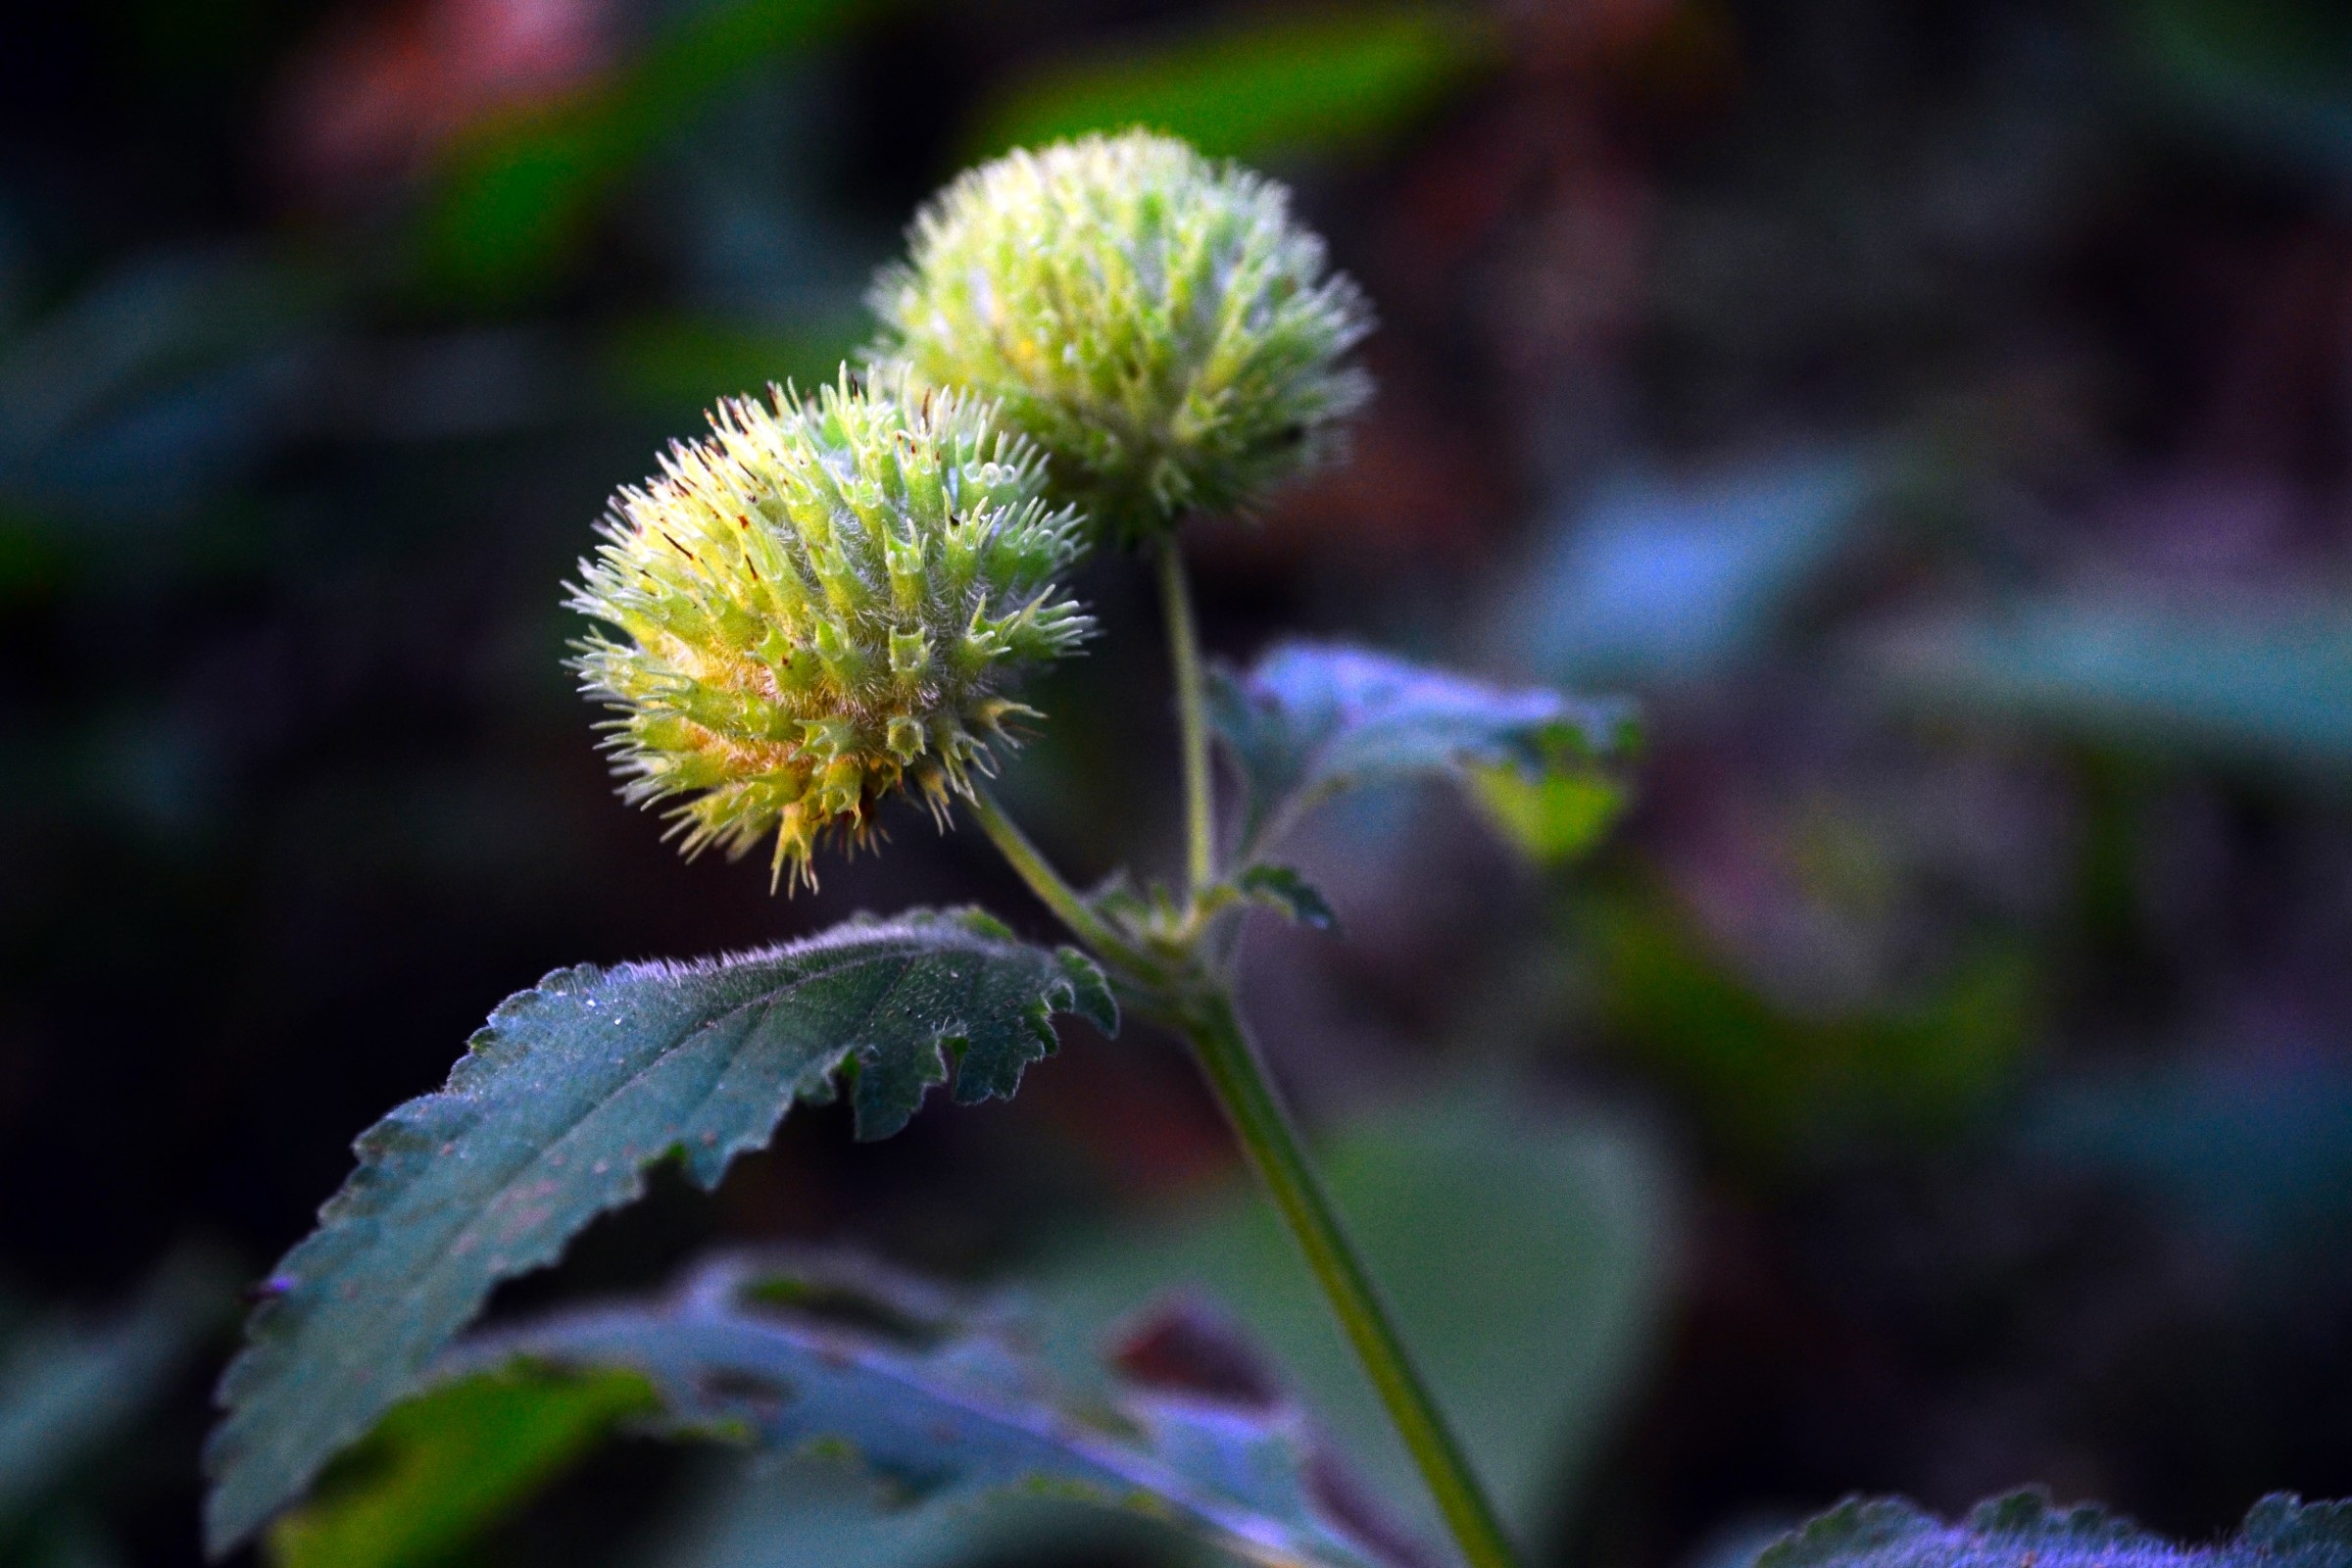
nature, blossom, plant, photography, leaf, flower, floral, green, natural, botany, flora, wildflower, close up, bud, macro photography, flowering plant, daisy family, plant stem, land plant